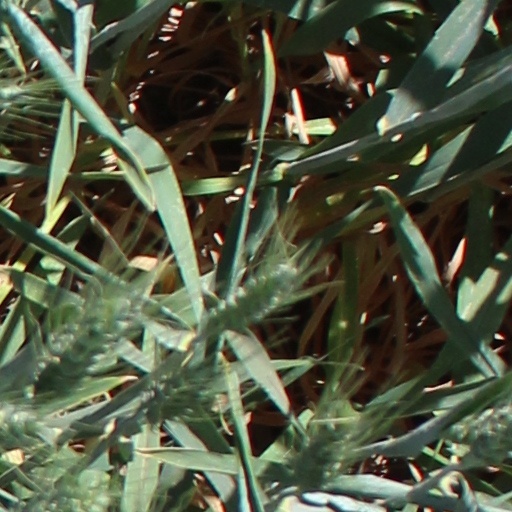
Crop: wheat